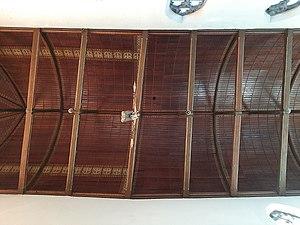
Voûte de la chapelle du Collège Saint-Quirin
Le collège Saint-Quirin est un établissement scolaire catholique de l'enseignement libre de la Communauté française de Belgique. Il est situé à Huy, rive gauche, rue Entre-deux-Portes, dans le quartier dit d'Outremeuse où il occupe les bâtiments d'un ancien couvent de l'ordre de sainte Marie-Madeleine, fondé en 1855 par Théodore de Montpellier, évêque de Liège.